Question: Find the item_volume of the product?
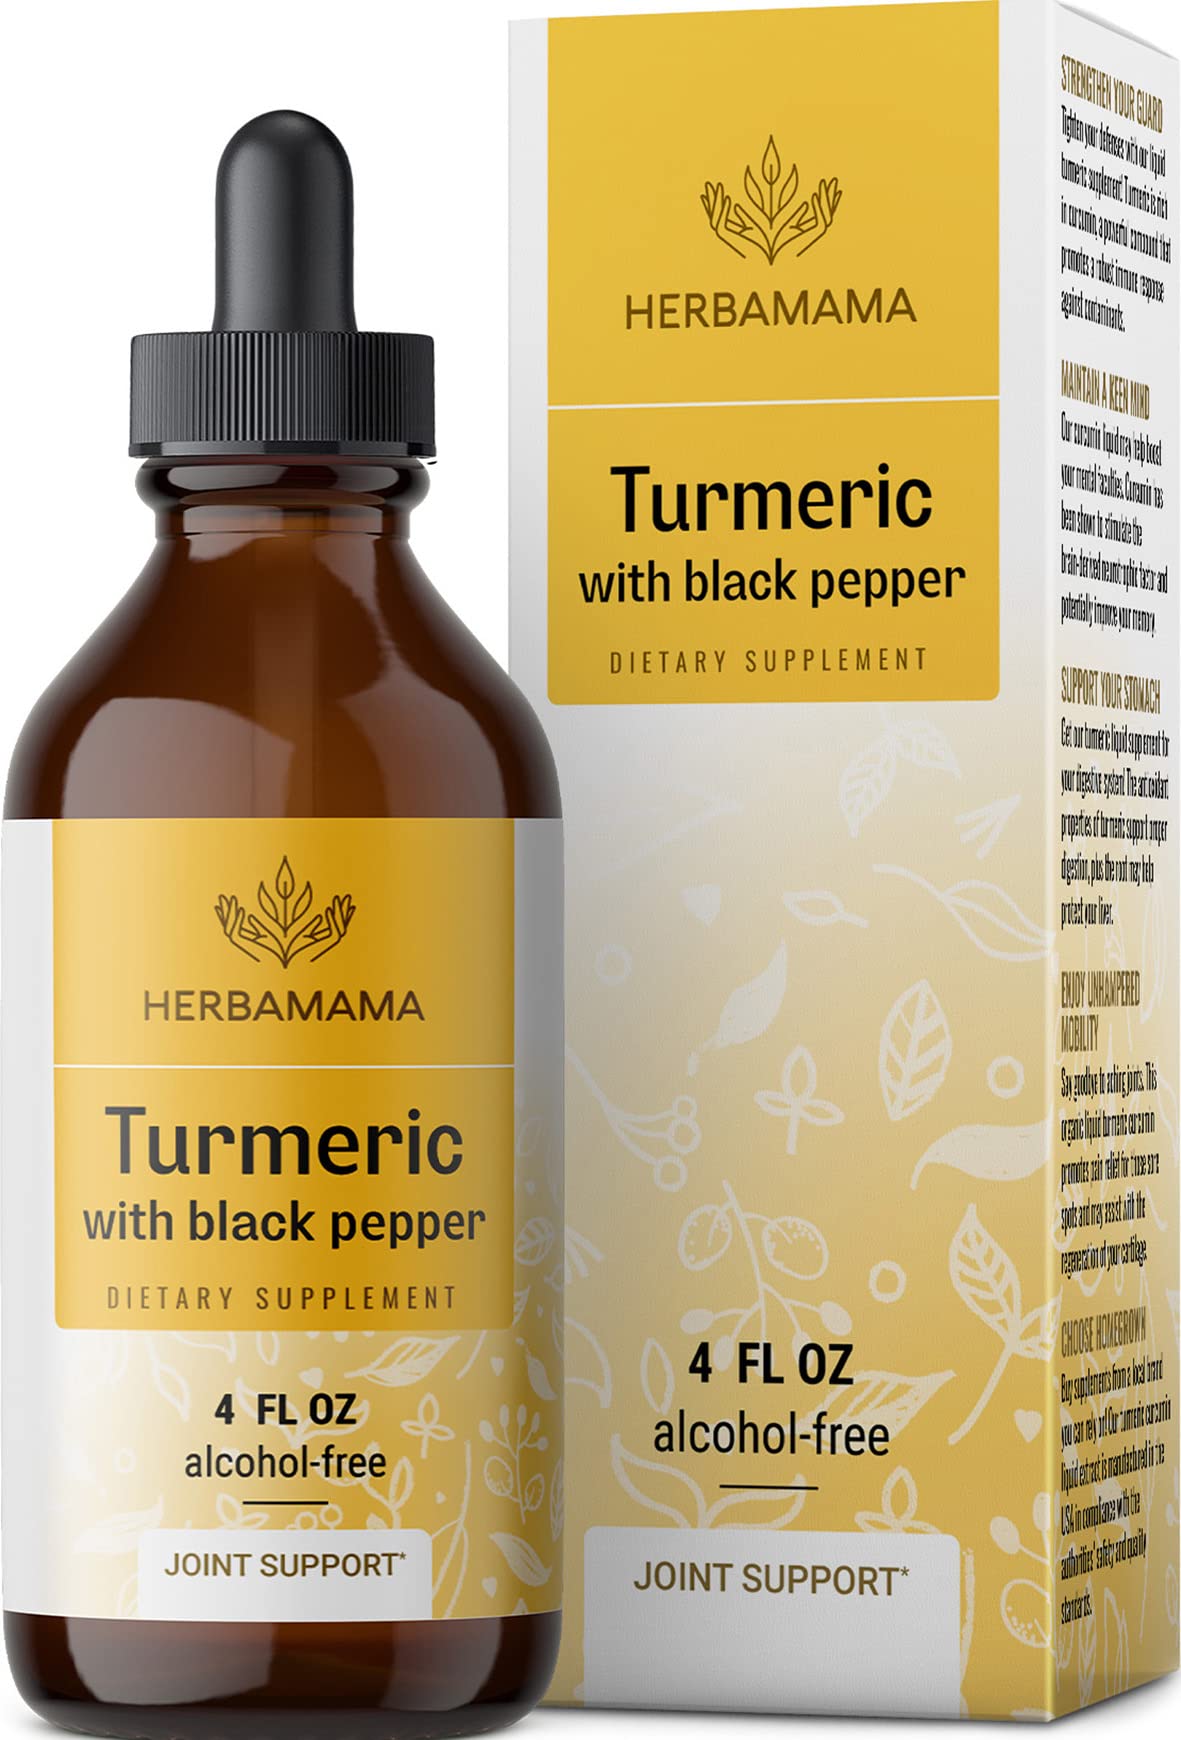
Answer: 4.0 fluid ounce